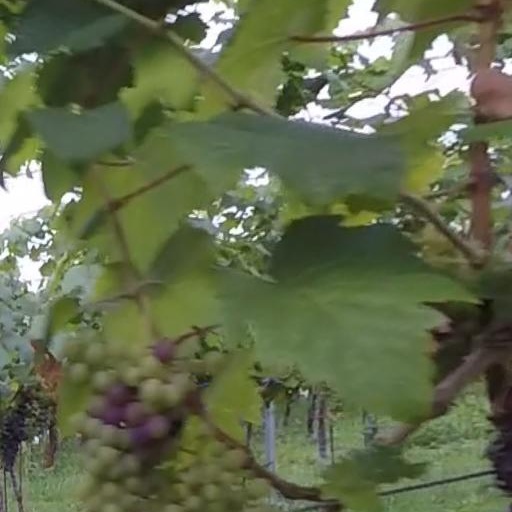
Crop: grape